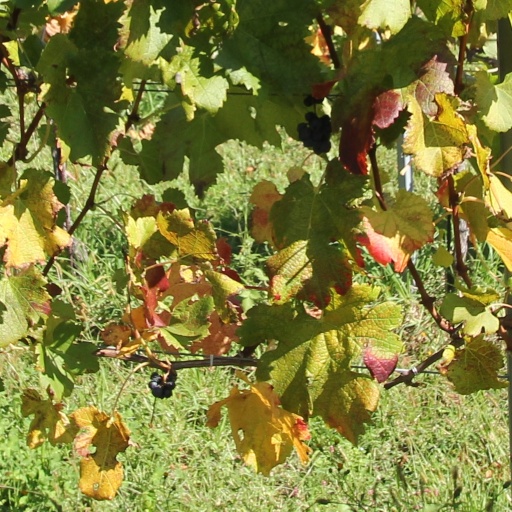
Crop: grape